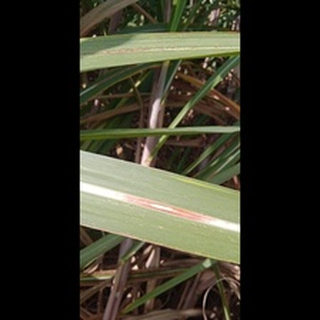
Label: sugarcane_red_rot